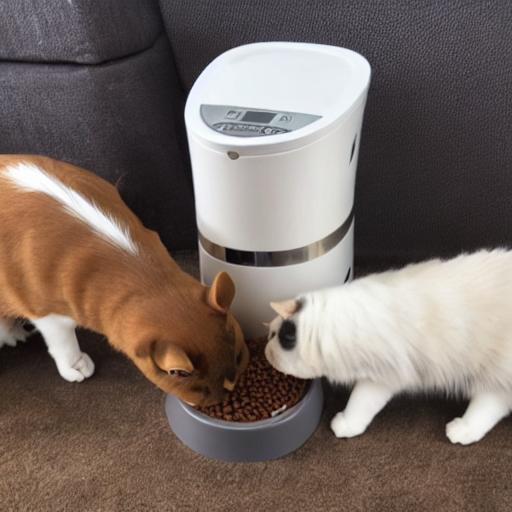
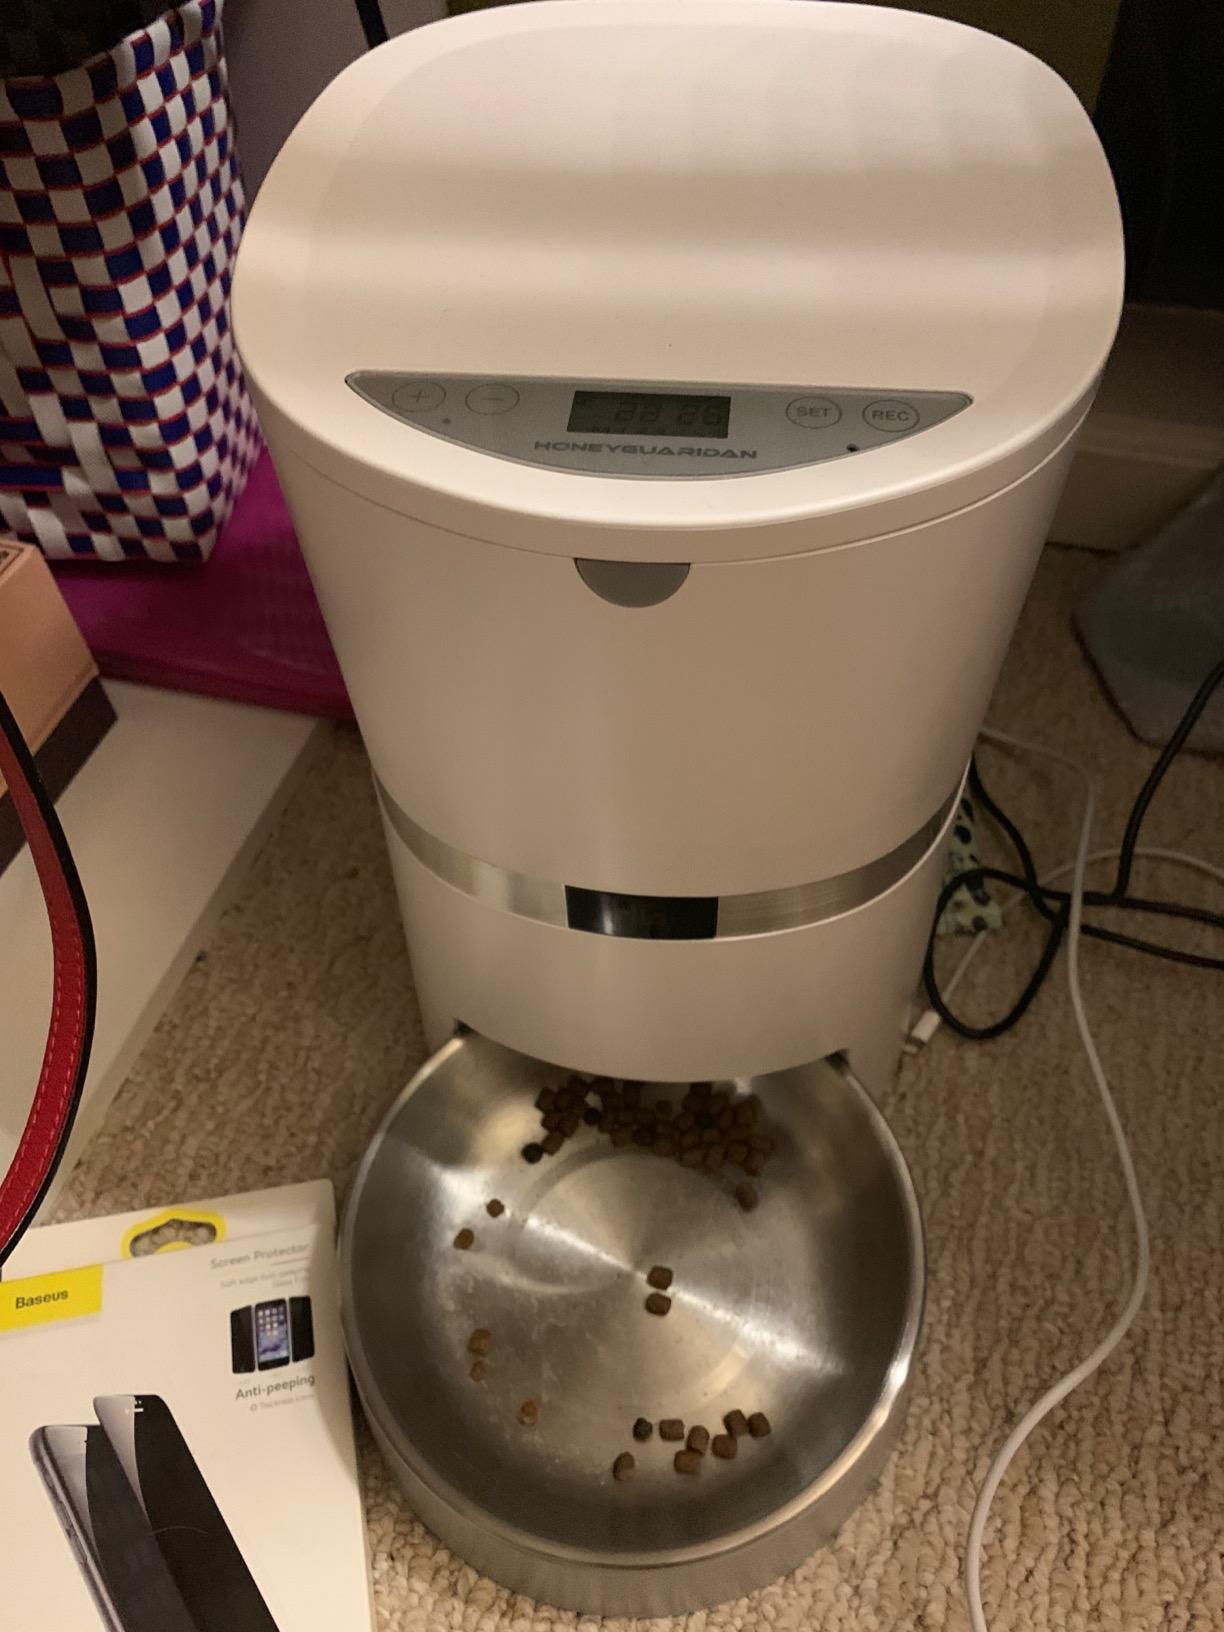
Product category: items_feeder
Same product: no